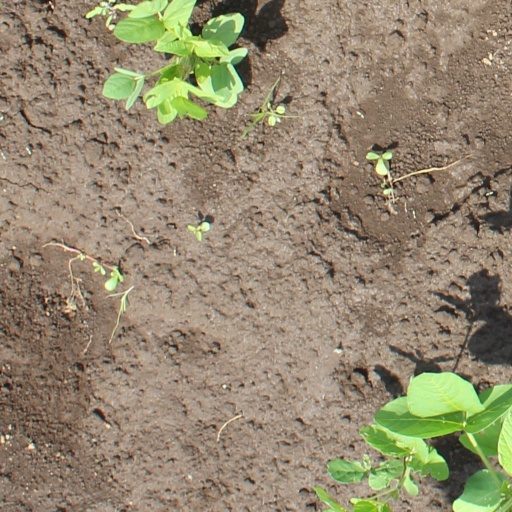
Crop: soybean